Monsters Wanted

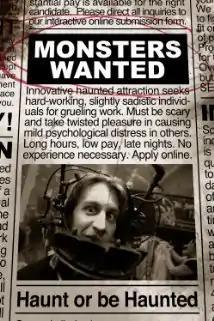

Monsters Wanted is a 2013 documentary film that was directed by Brian Cunningham and Joe Laughrey. The film marks the directorial debut of Laughrey and is the first feature-length documentary by Cunningham. The film, which explores the haunted house industry in Louisville, Kentucky, had its world premiere on July 27, 2013, at FandomFest in Louisville. The film was also released on DVD and VOD August 27, 2013.